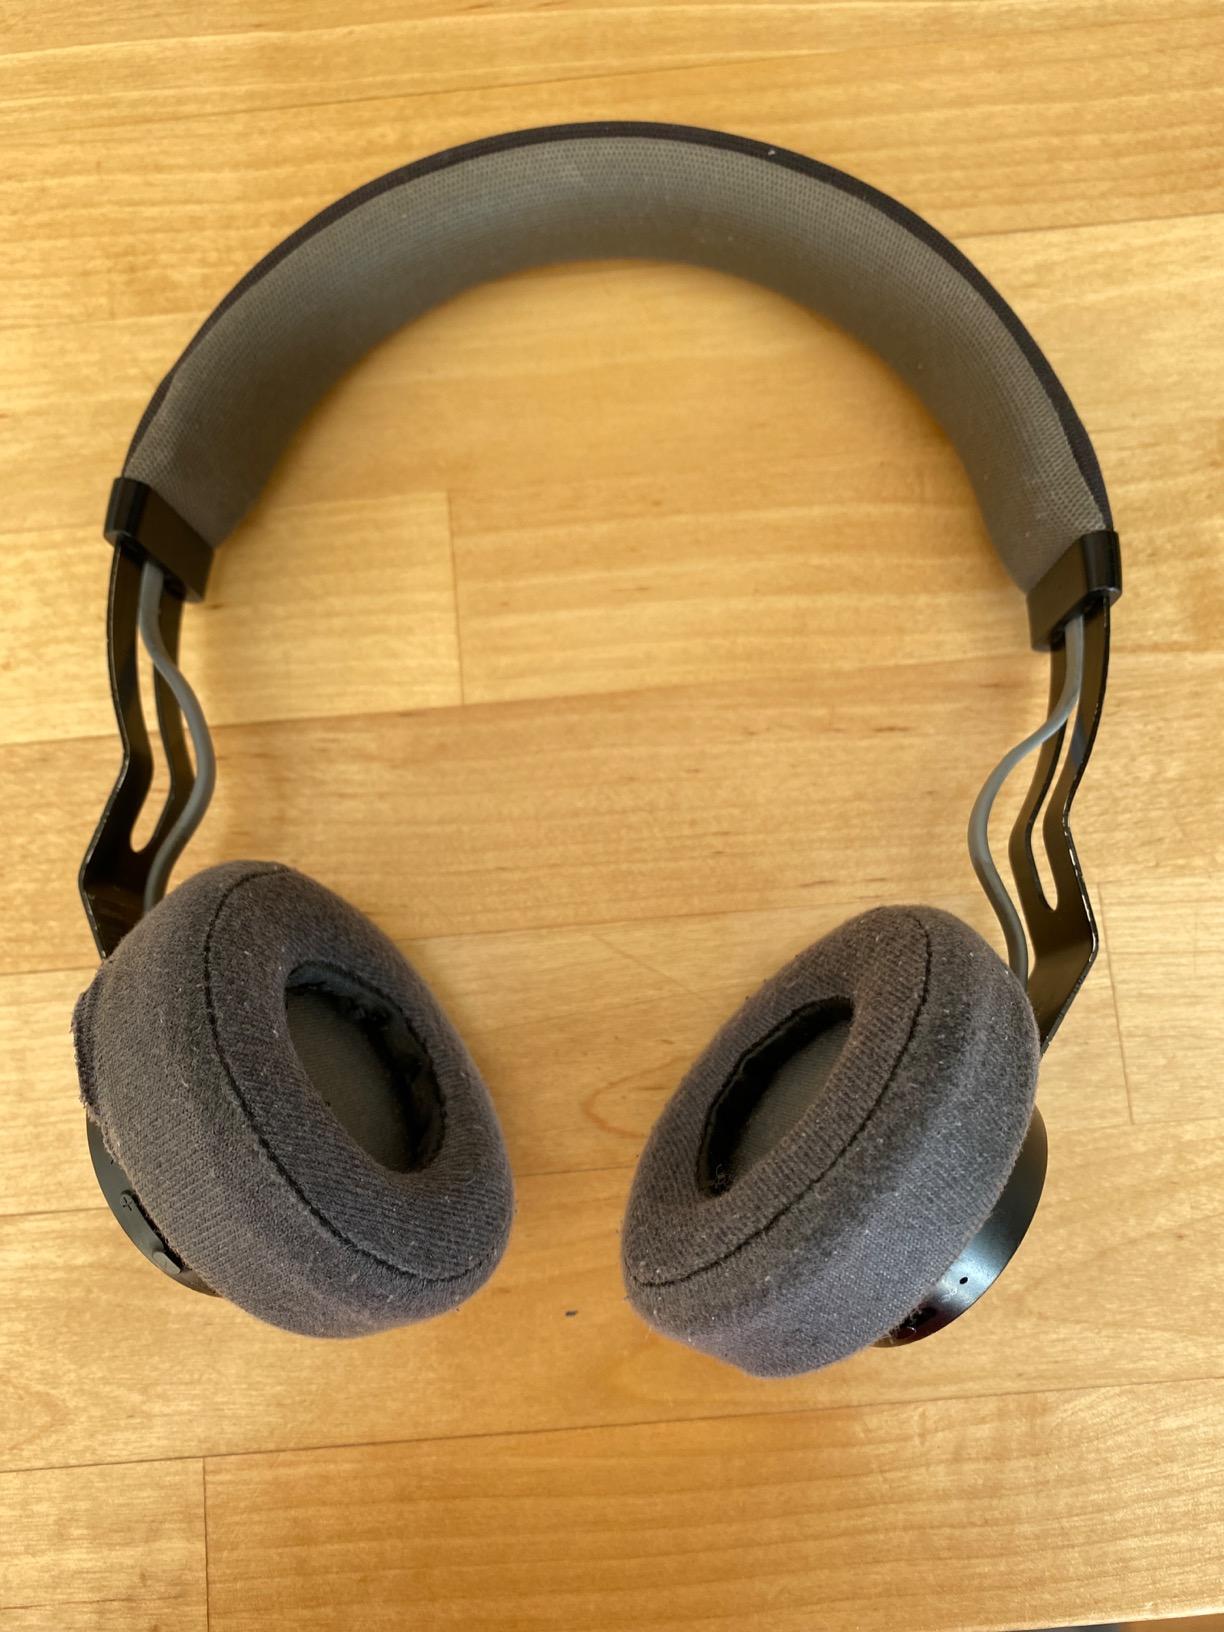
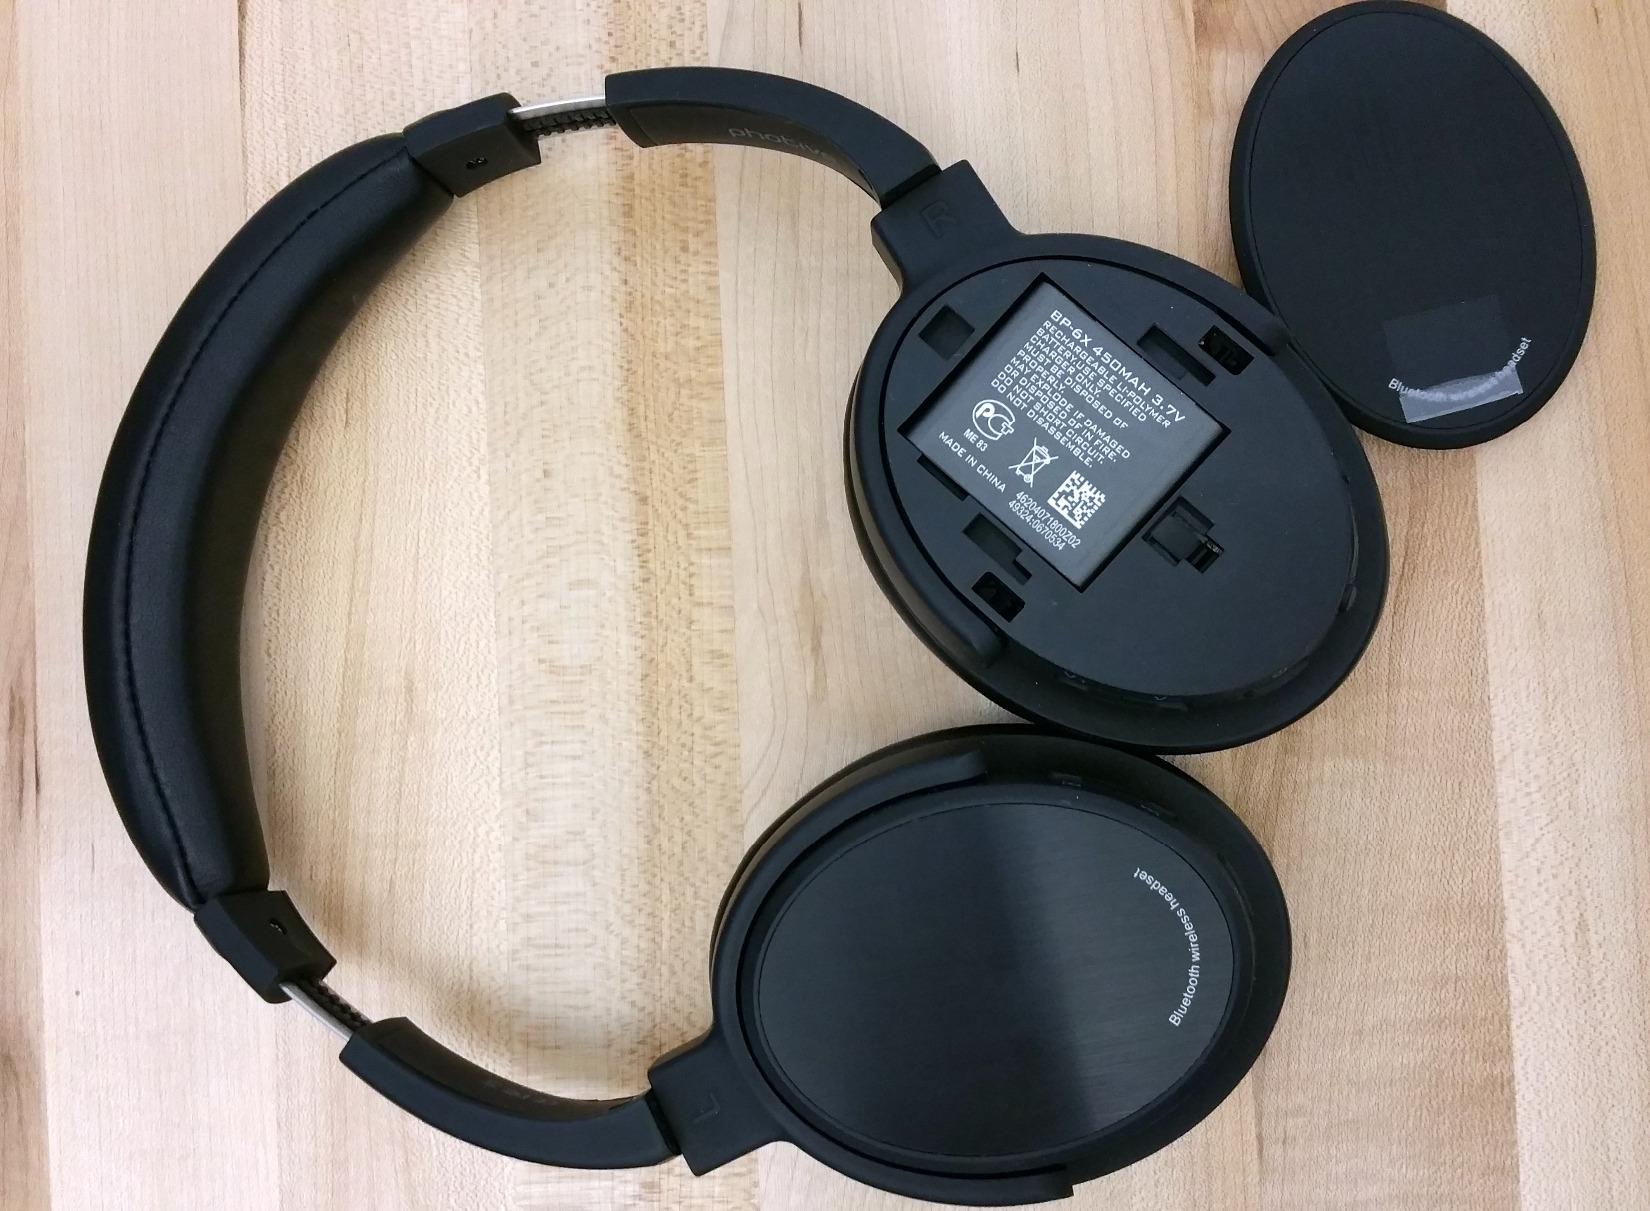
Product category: headphones
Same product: no